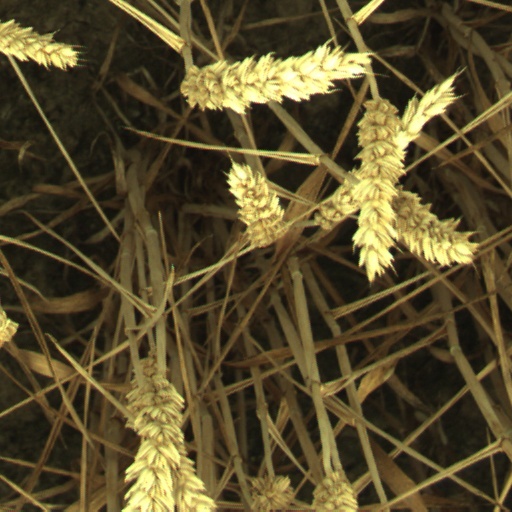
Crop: wheat